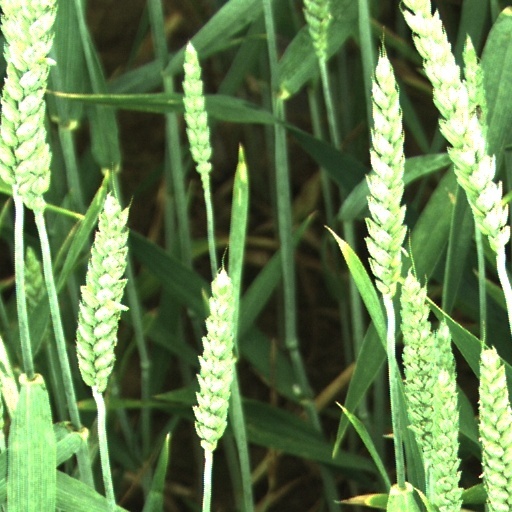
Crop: wheat